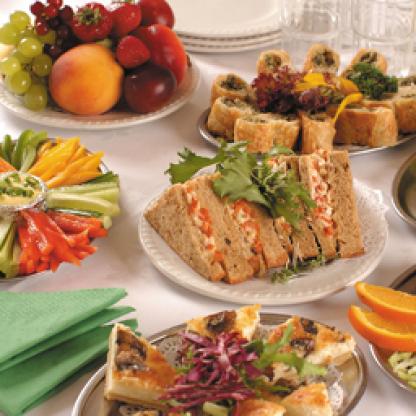
Scene: Indoor